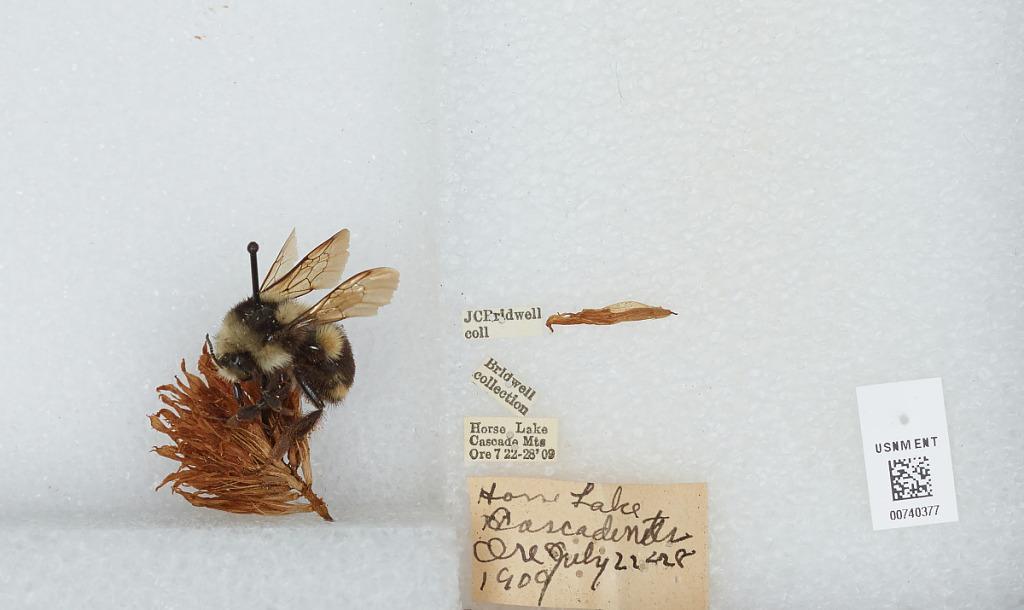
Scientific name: Bombus (Pyrobombus) bifarius Cresson
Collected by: J. Bridwell
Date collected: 1909-7-22
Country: United States
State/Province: Oregon
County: Lane
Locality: Horse Lake, Cascade Mountains
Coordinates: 44.0003, -121.873